Fried green tomatoes

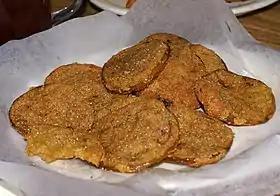
Fried green tomatoes

Fried green tomatoes are a culinary dish usually found in the United States, made from unripe (green) tomatoes coated with cornmeal and fried.